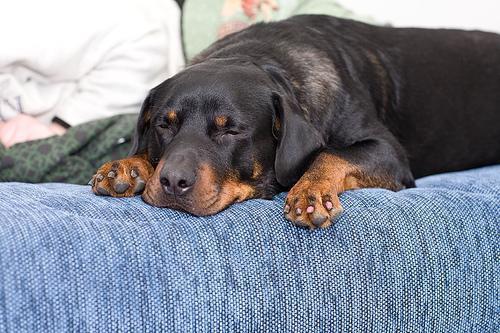
Rottweiler